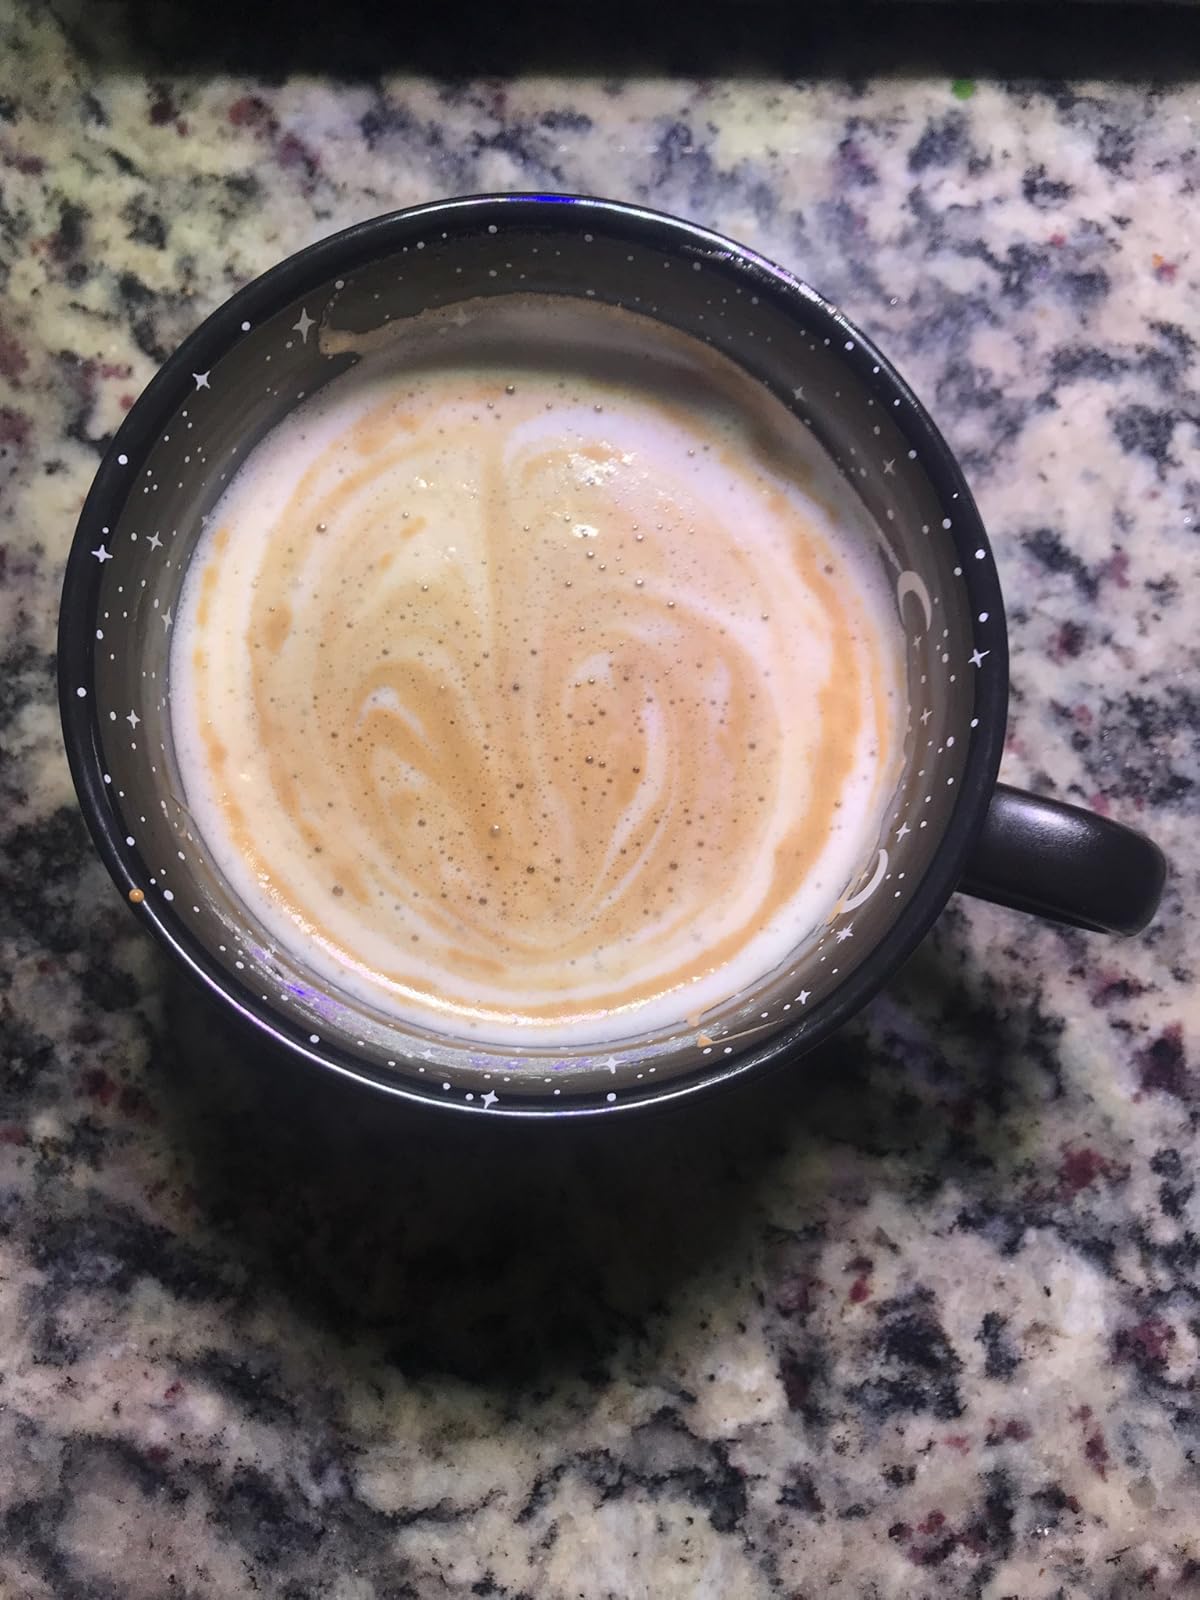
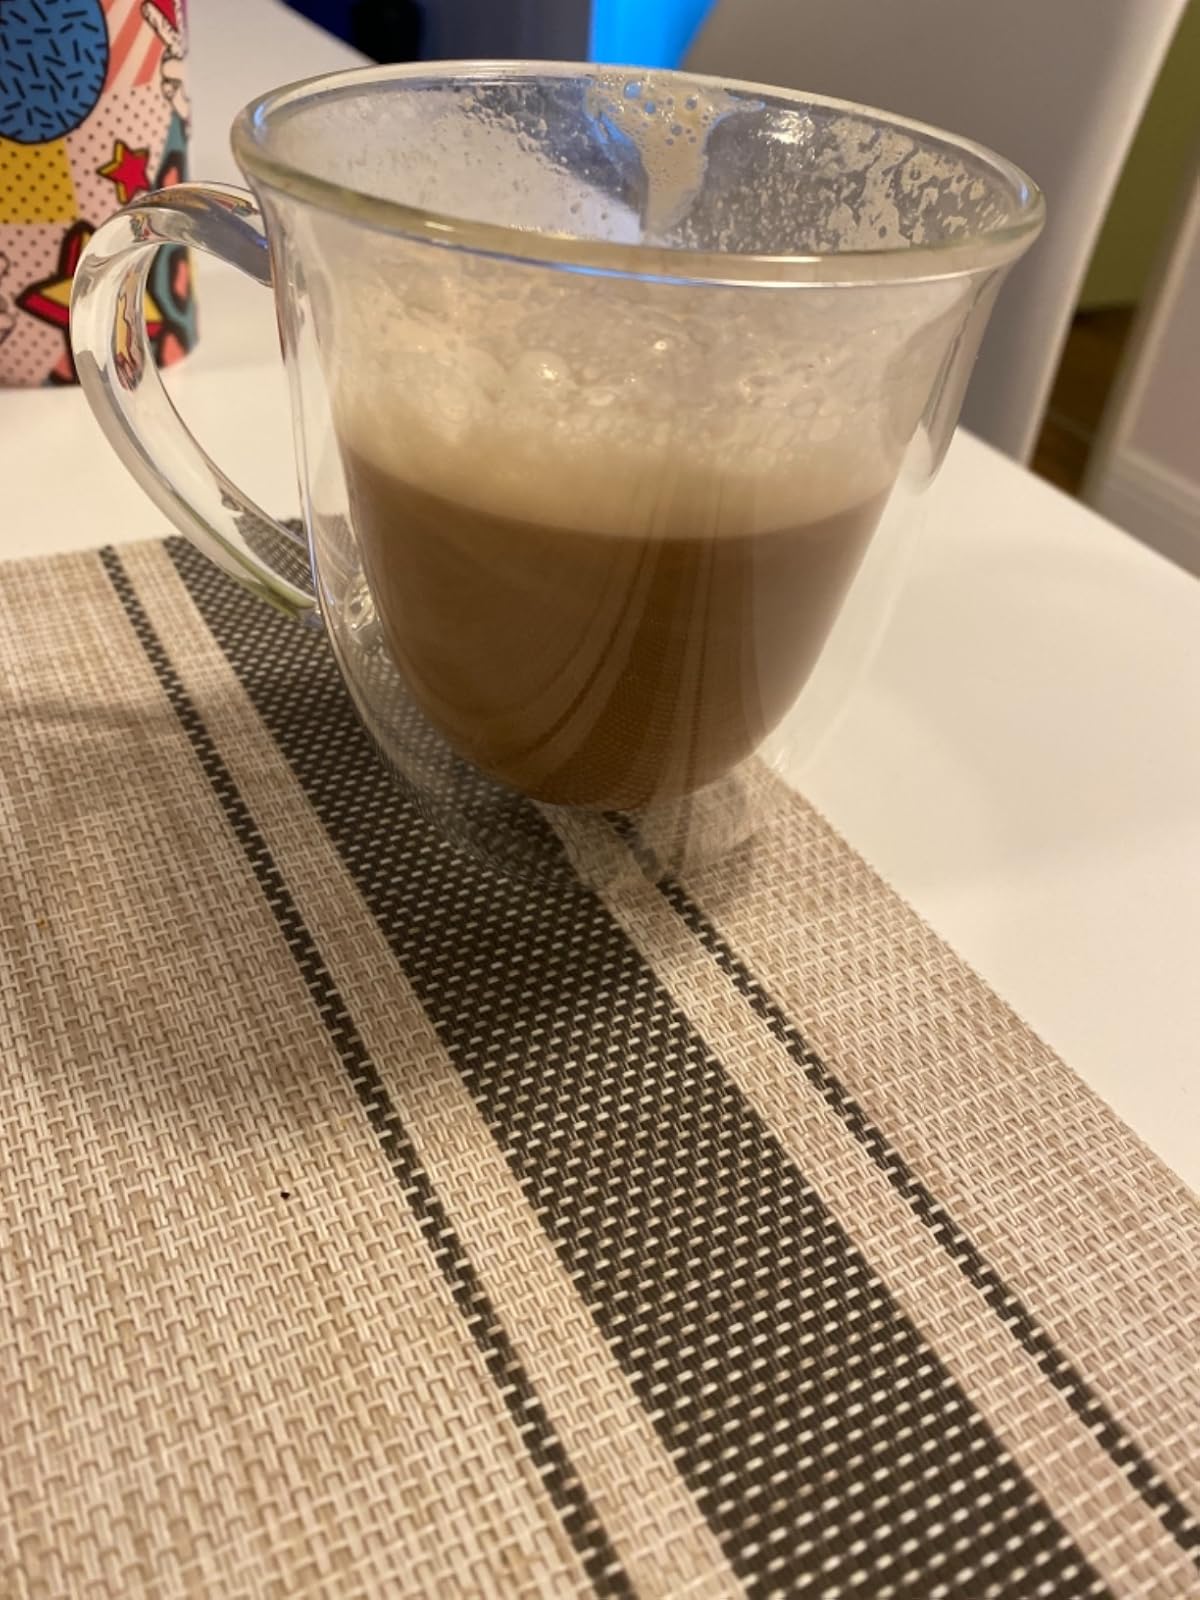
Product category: items_mug
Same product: no